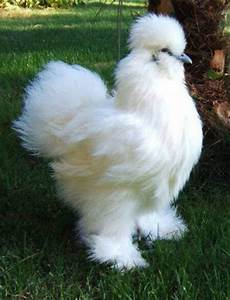
Label: chicken